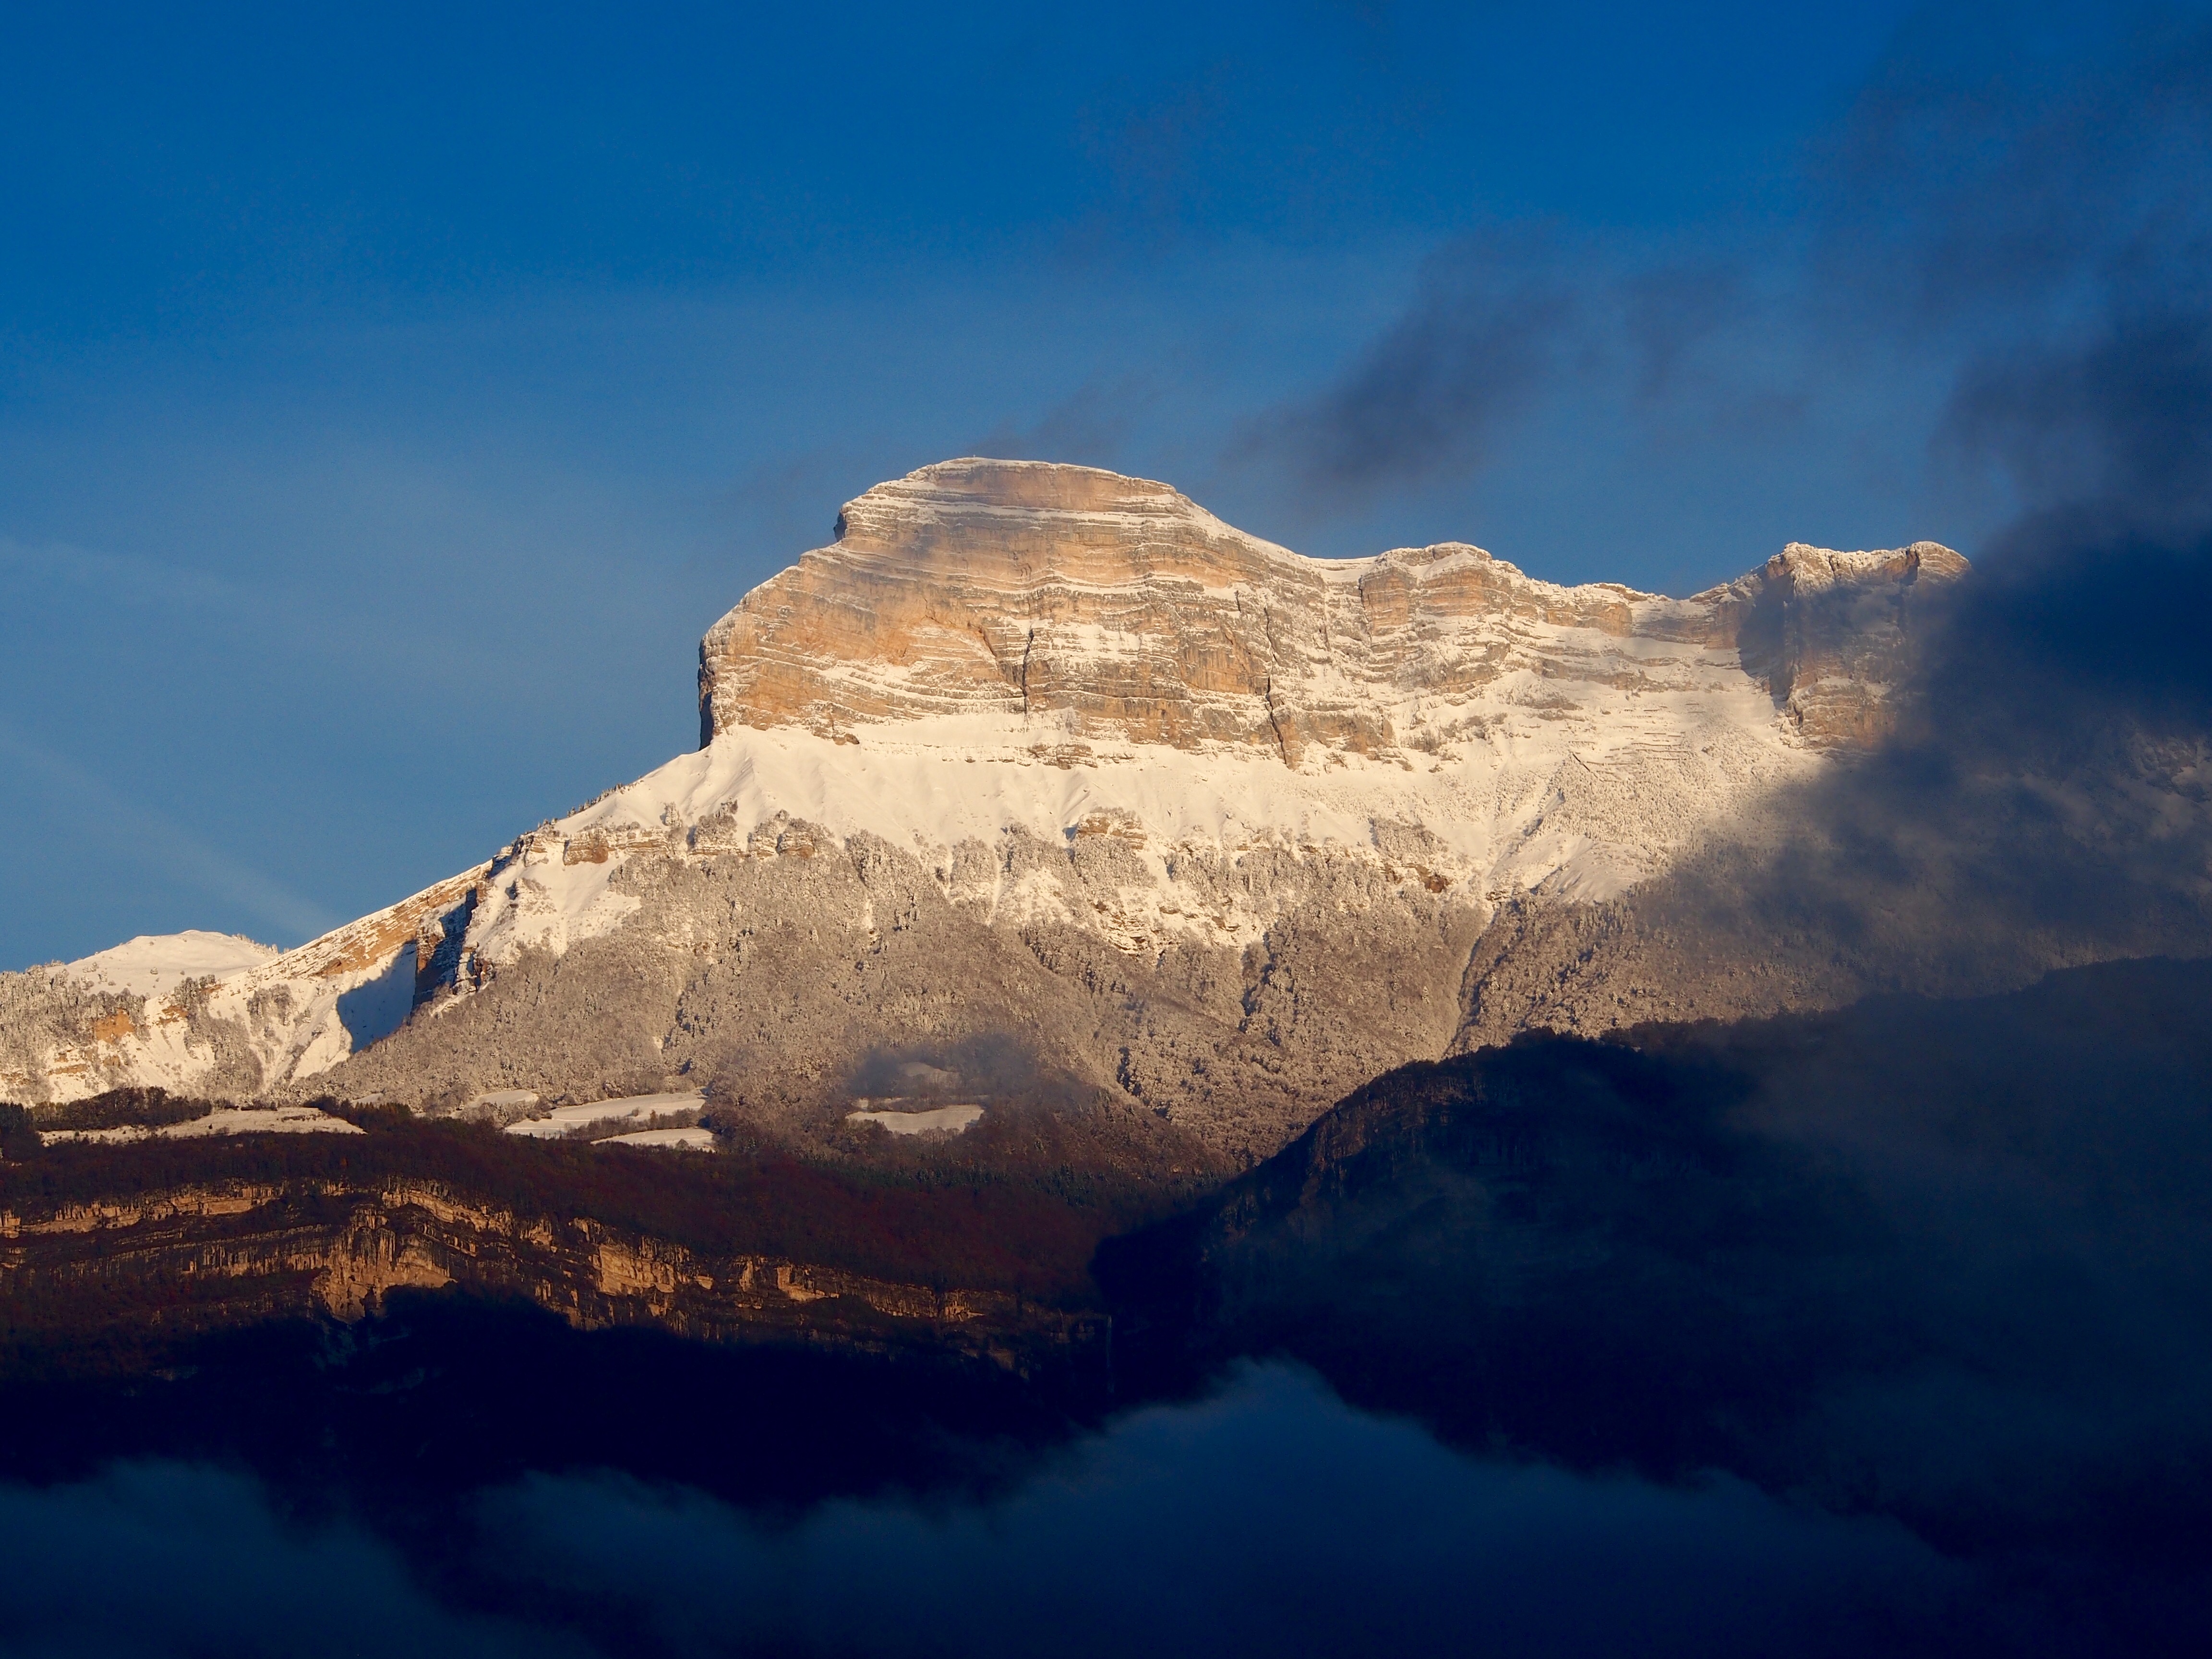
landscape, sea, nature, rock, mountain, snow, cloud, sky, sunrise, sunlight, morning, hill, lake, dawn, mountain range, dusk, reflection, summit, alps, plateau, landform, geographical feature, atmospheric phenomenon, mountainous landforms